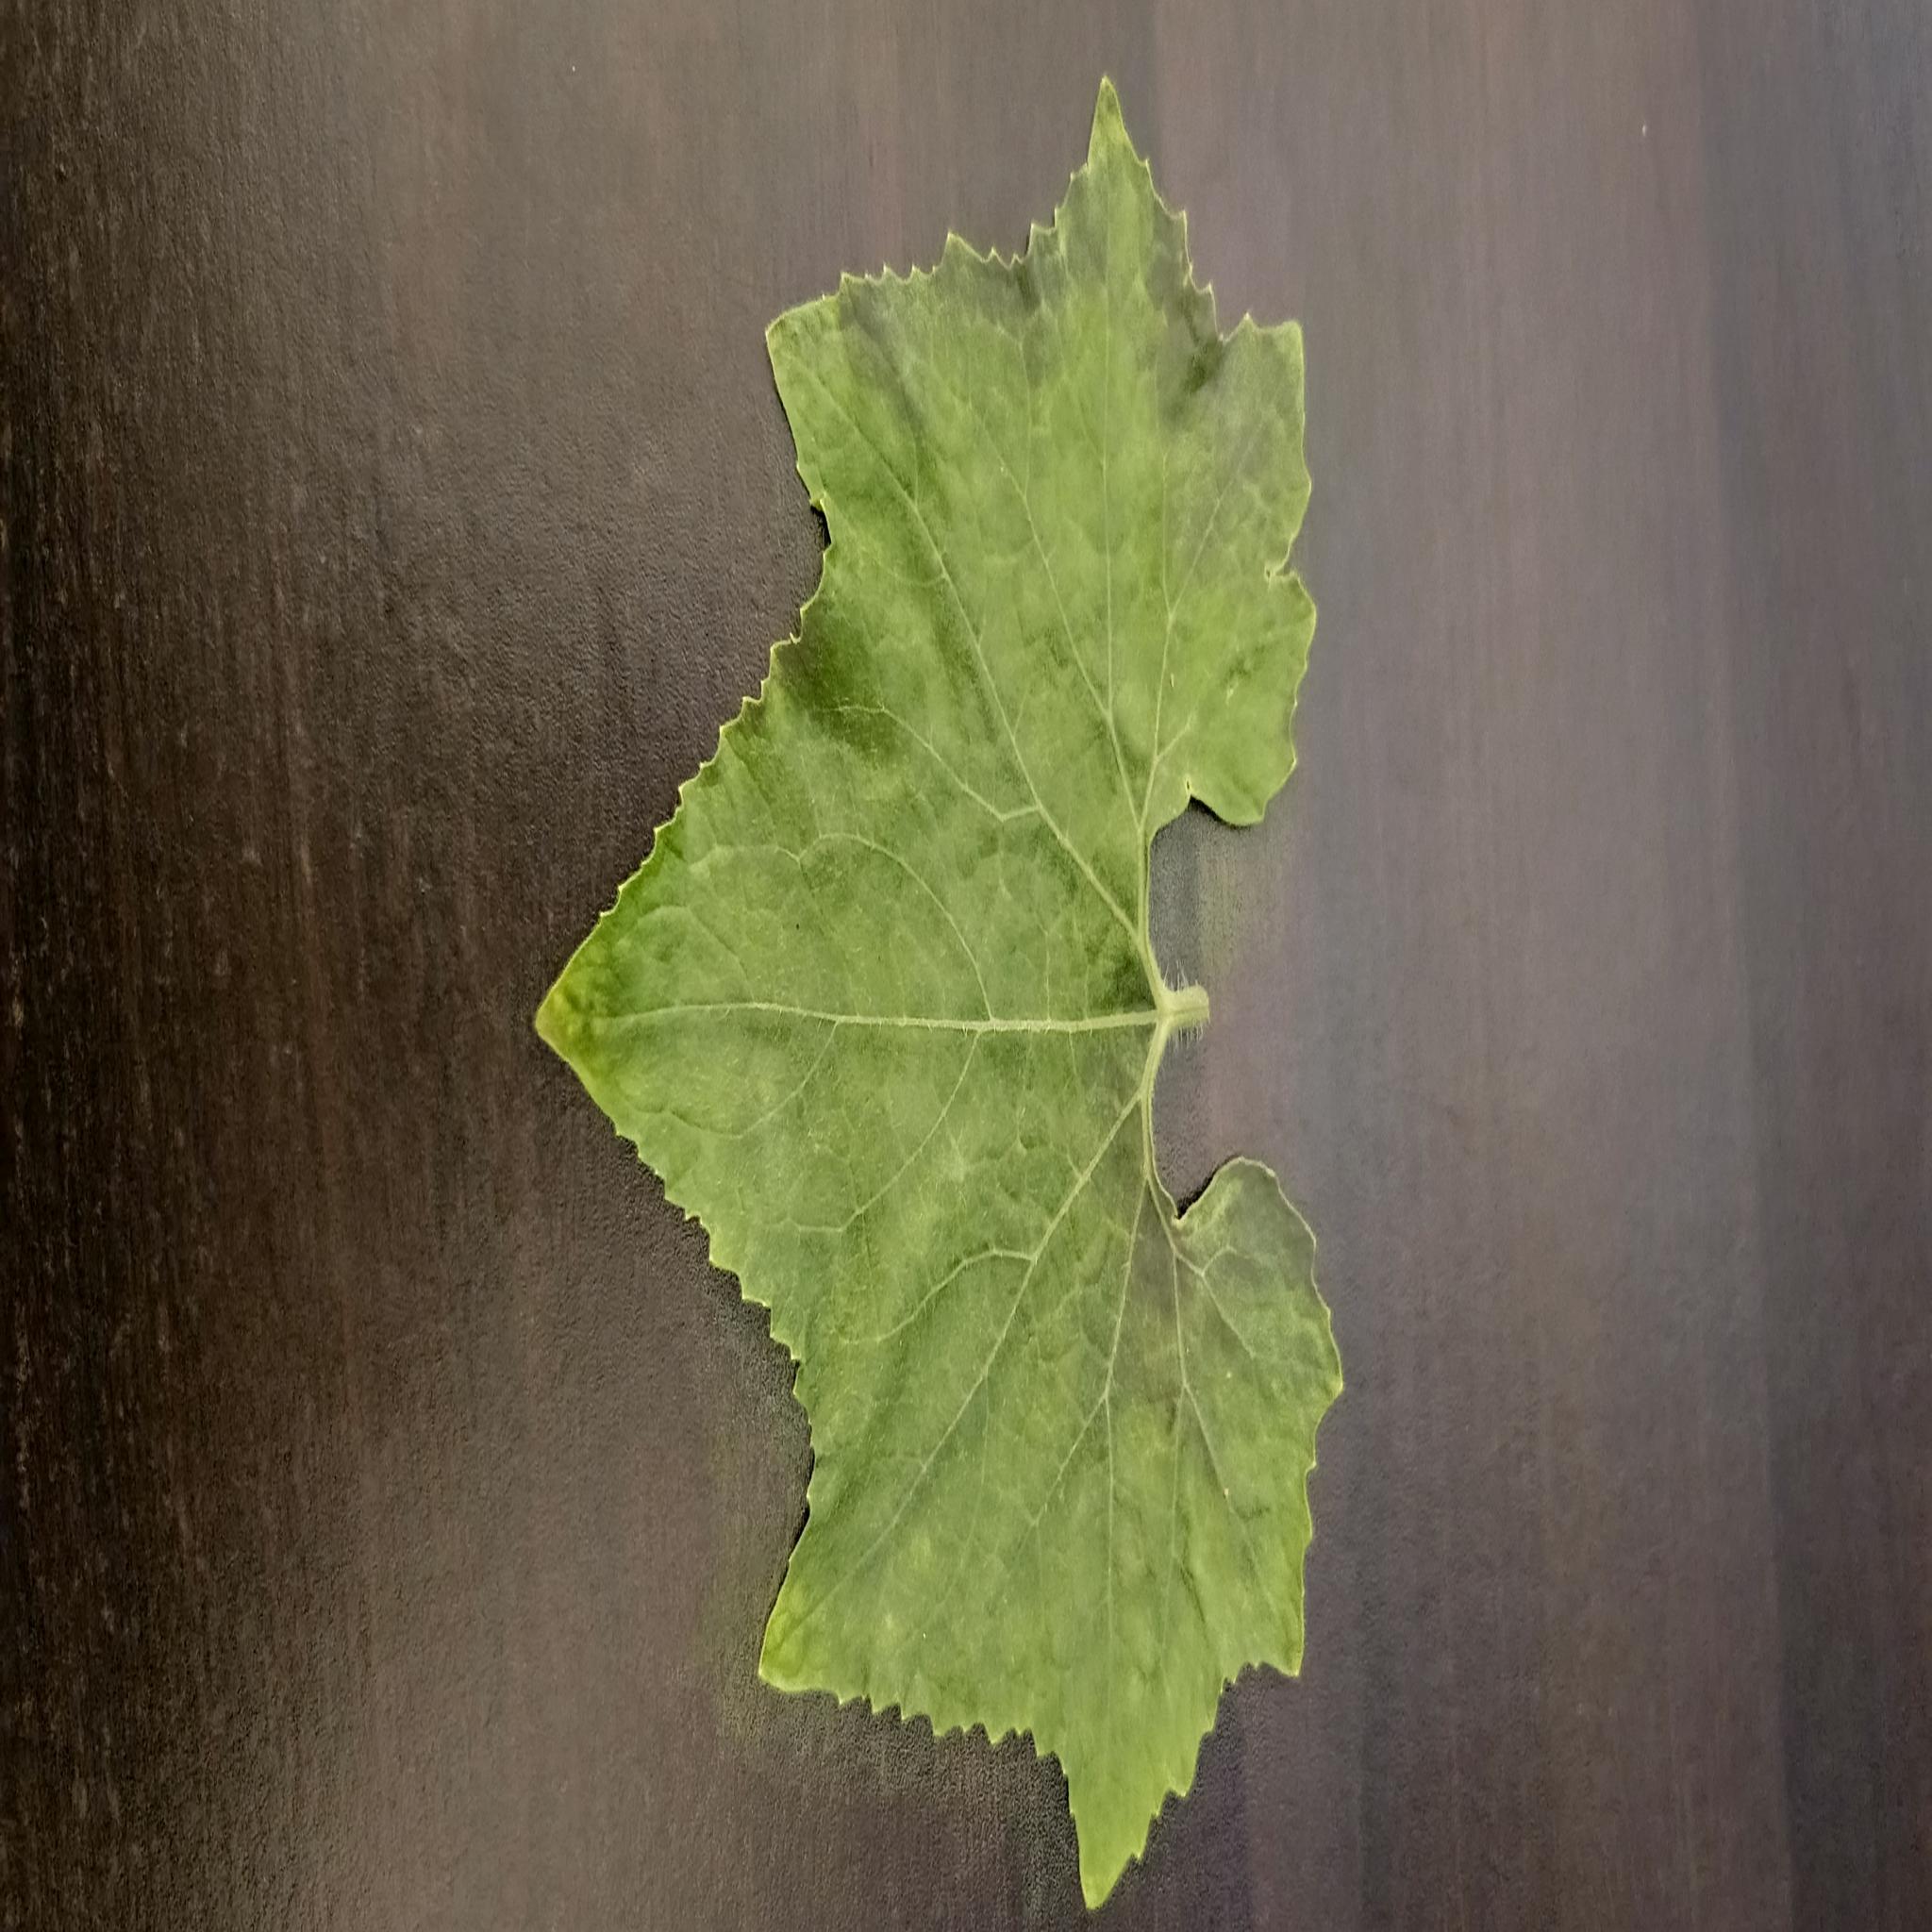
Label: Healthy